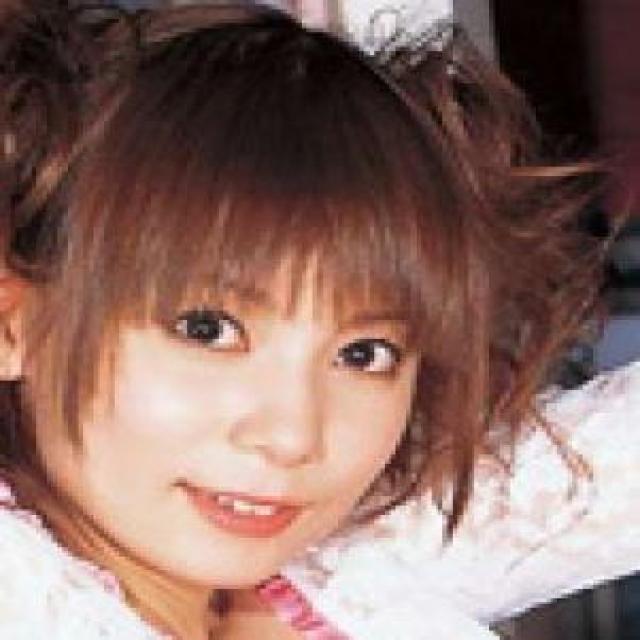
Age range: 21-44